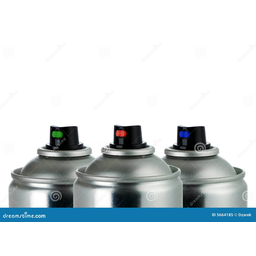
Label: metal